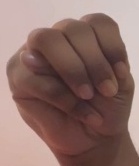
ASL sign: M